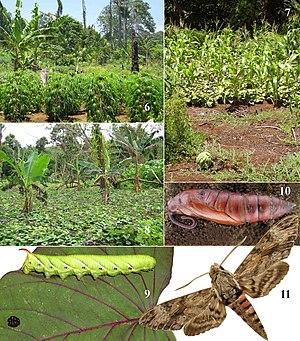
Henri-Pierre Aberlenc, Les savants de Lapérouse, la biodiversité et le peuplement de Vanikoro par les Insectes ː mosaïque d’espèces cultivées (photos 6 à 8) à Vanikoro, et chenille du papillon Sphinx Agrius convolvuli à Païou sur des feuilles de la Patate douce Hypomoea batatas (photos 9 à 11).
Vanikoro est un groupe d'îles du sud de l'archipel des îles Santa Cruz, la partie la plus orientale des Salomon, en mer de Corail.